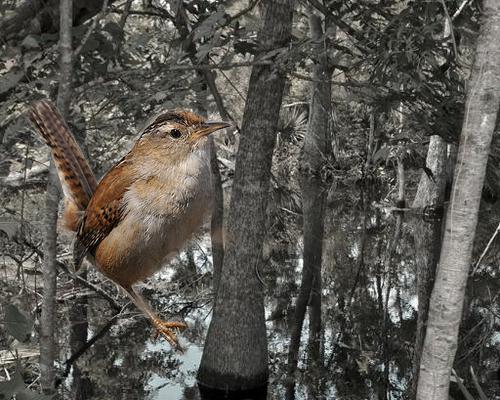
Bird species: Marsh_Wren
Bird type: landbird
Background: land